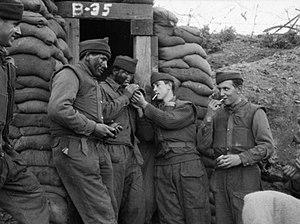
Le gouvernement Attlee est le gouvernement du Royaume-Uni du 26 juillet 1945 au 26 octobre 1951. Dirigé par le Premier ministre Clement Attlee, c'est le premier gouvernement majoritaire que parvient à constituer le Parti travailliste, après deux gouvernements minoritaires éphémères en 1924 et de 1929 à 1931. C'est donc la première fois que les travaillistes, qui sont alors un parti explicitement socialiste et ouvrier, disposent d'une majorité absolue à la Chambre des communes et peuvent mettre en oeuvre leur programme.